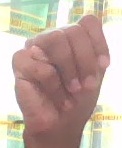
ASL sign: M